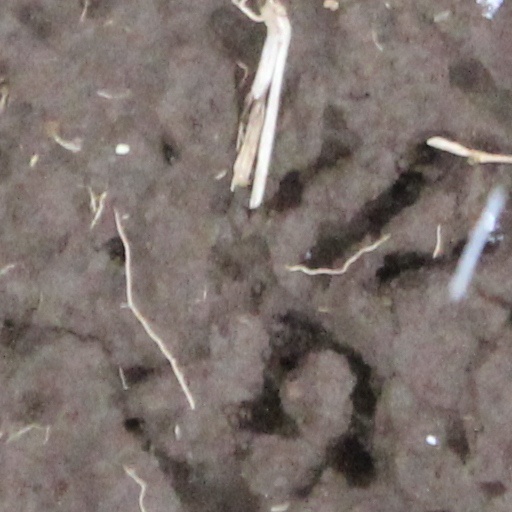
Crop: wheat